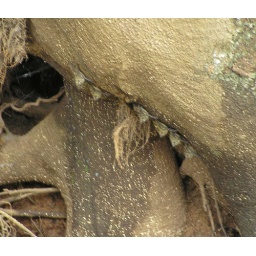
Costa Rica -these were arrayed under the base of a tree right above the river water